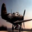
Label: airplane